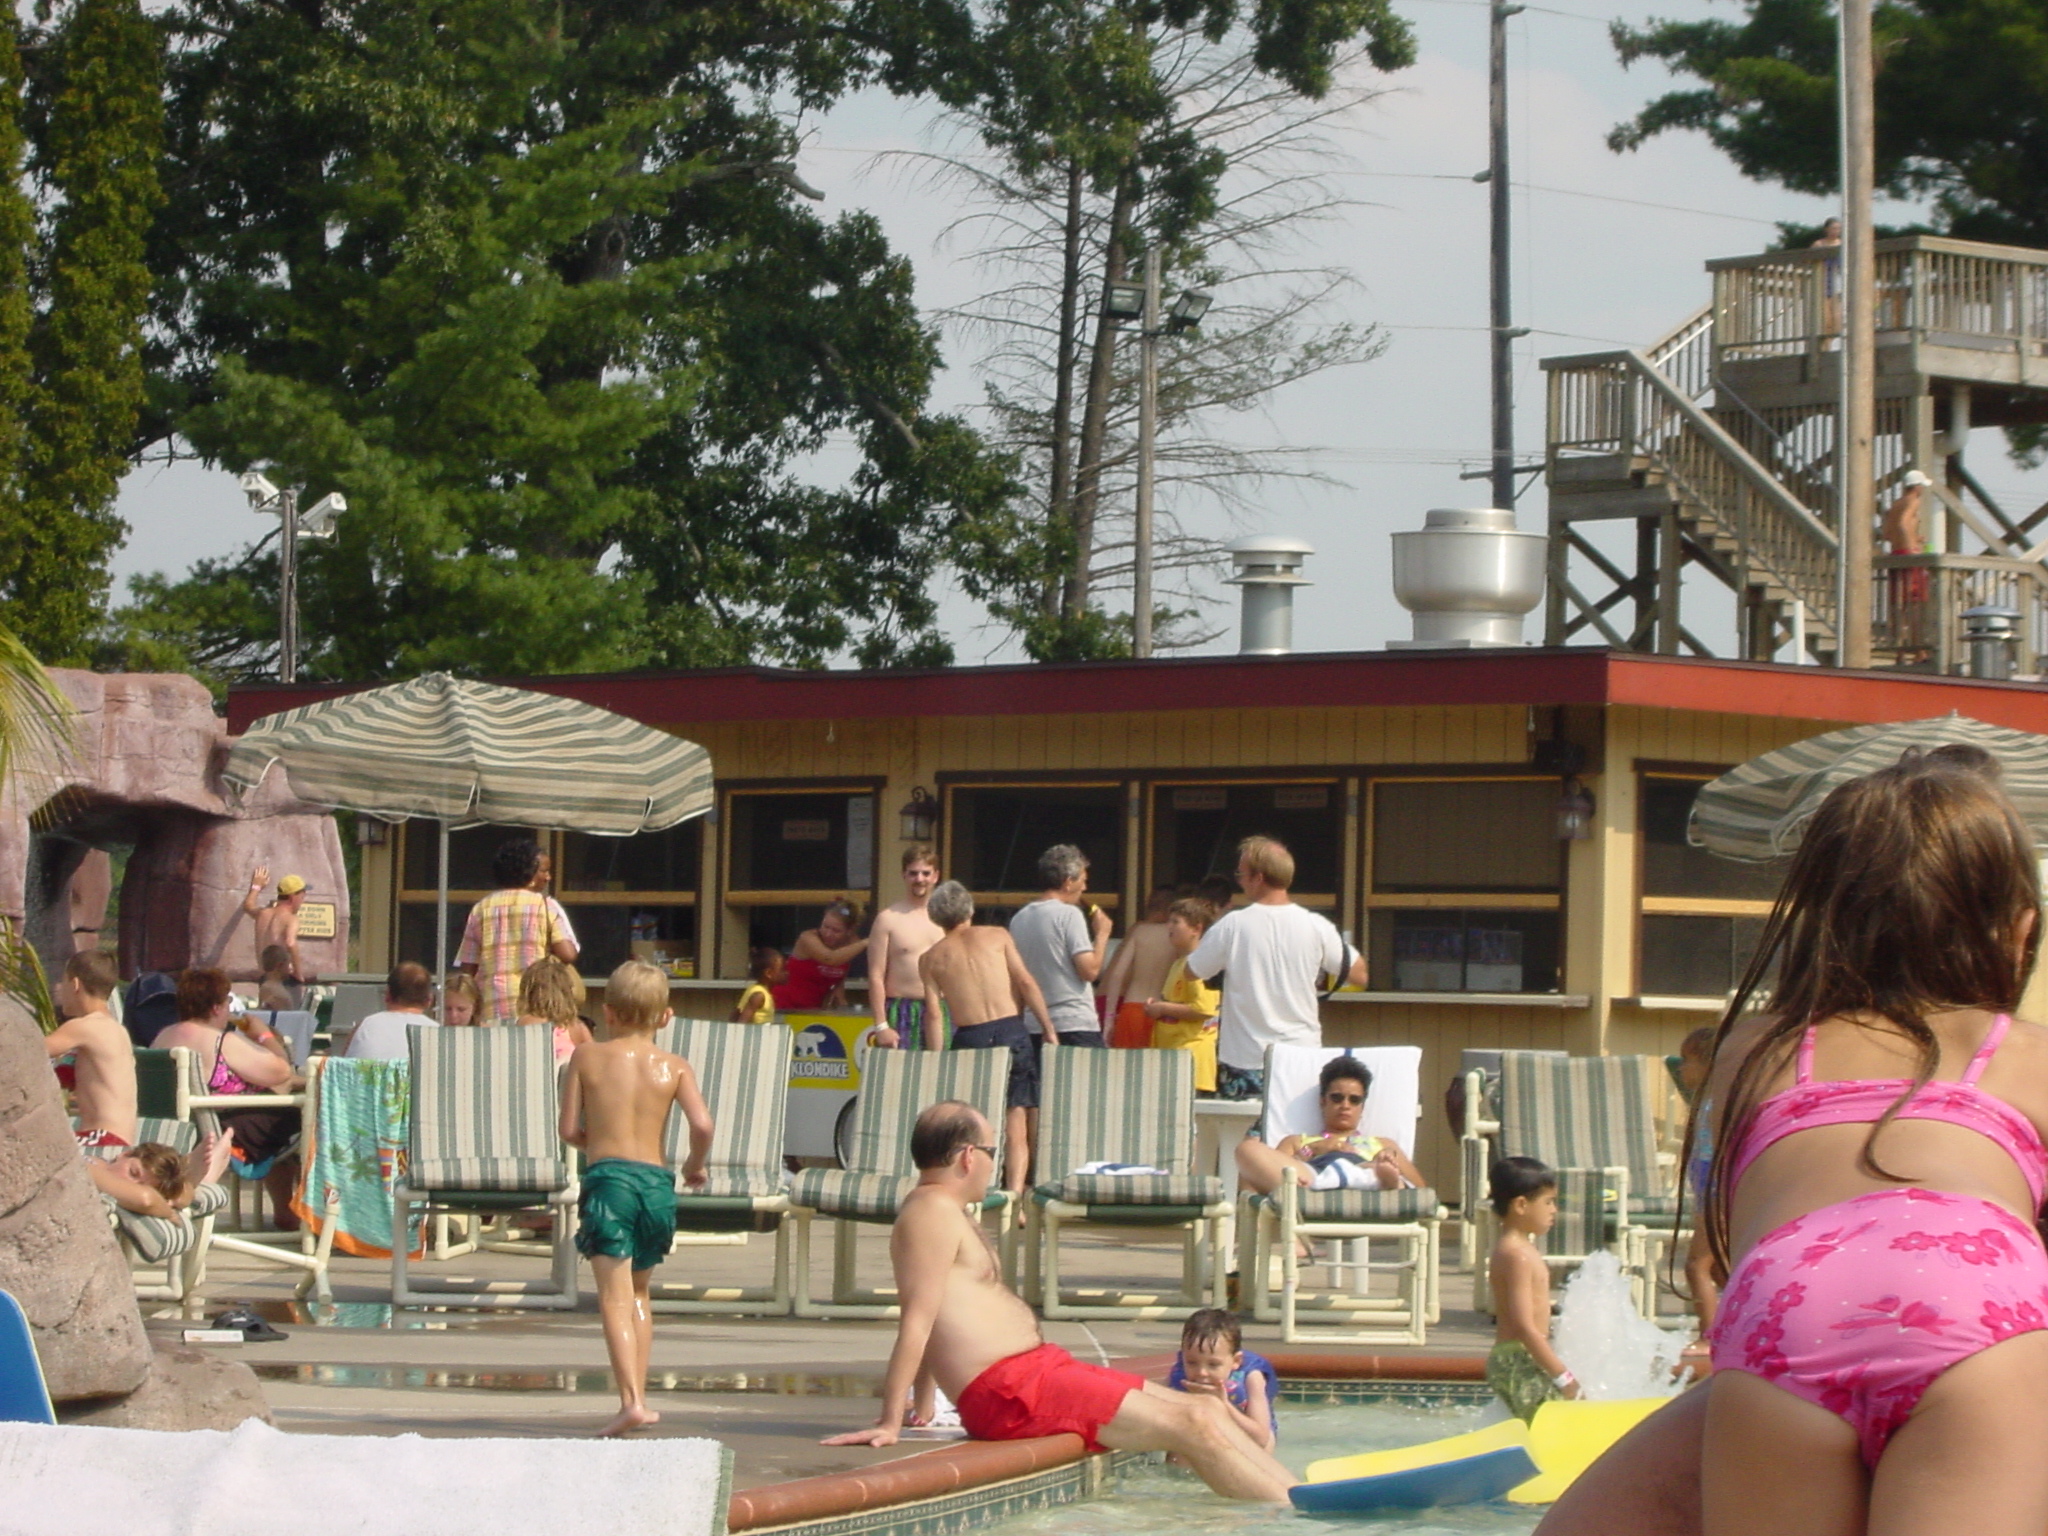
nature, leisure, fun, swimming pool, vacation, recreation, summer, water, tourism, spring break, outdoor structure, resort